Adelbert Cronkhite

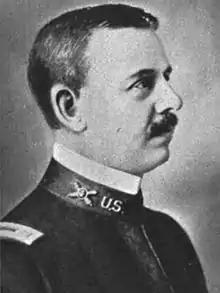
Cronkhite as depicted in the October 1918 edition of "Munsey's Magazine".

Adelbert Cronkhite (January 6, 1861June 15, 1937) was a career officer in the United States Army. He was notable for his command of the 80th Division during World War I. He also served as interim commander of IX Corps and commander of VI Corps after the war. In addition, his later command assignments included the Newport News Port of Debarkation, the Coast Artillery Training Center, and Third Corps Area.